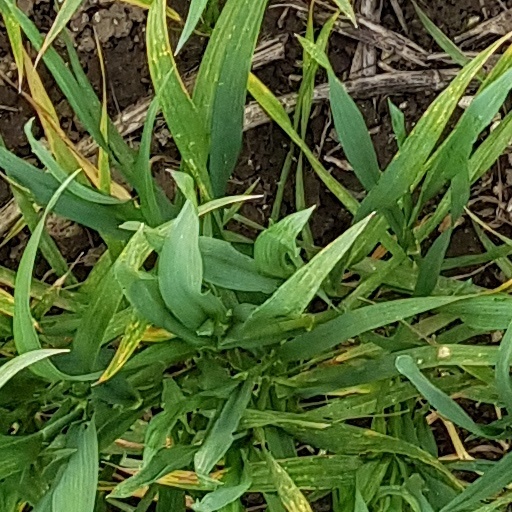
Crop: wheat